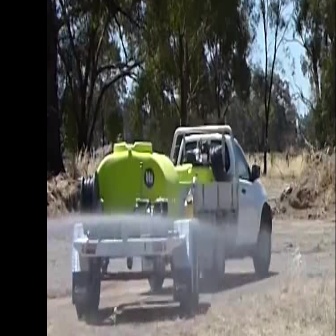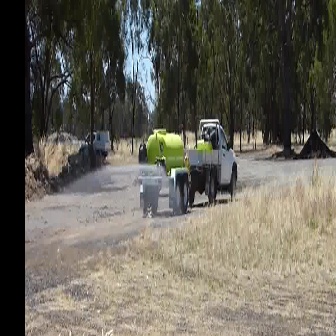
  Please identify the target specified by the bounding box [71,120,271,319] in the first image and locate it in the second image. Return the coordinates in [x_min,y_min,x_max,y_max] format.
Answer: [137,116,237,216]